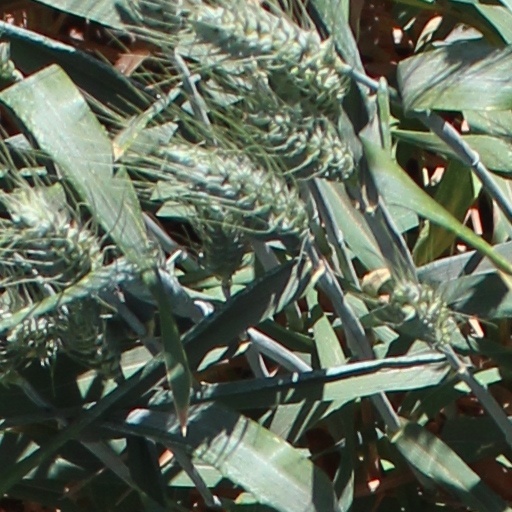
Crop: wheat